Cassette deck

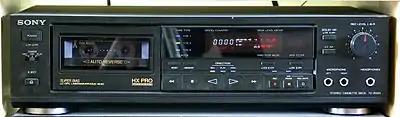
A typical late 1980s component deck with Dolby B, C and HXPro (Sony TC-RX55)

A cassette deck is a type of tape machine for playing and recording audio cassettes that does not have a built-in power amplifier or speakers, and serves primarily as a transport. It can be a part of an automotive entertainment system, a part of a portable audio system or a part of a home component system. In the latter case, it is also called a component cassette deck or just a component deck.